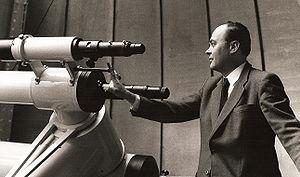
Hermann Mucke à l'observatore Urania, Vienne (Austriche)